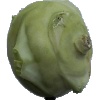
Label: kohlrabi